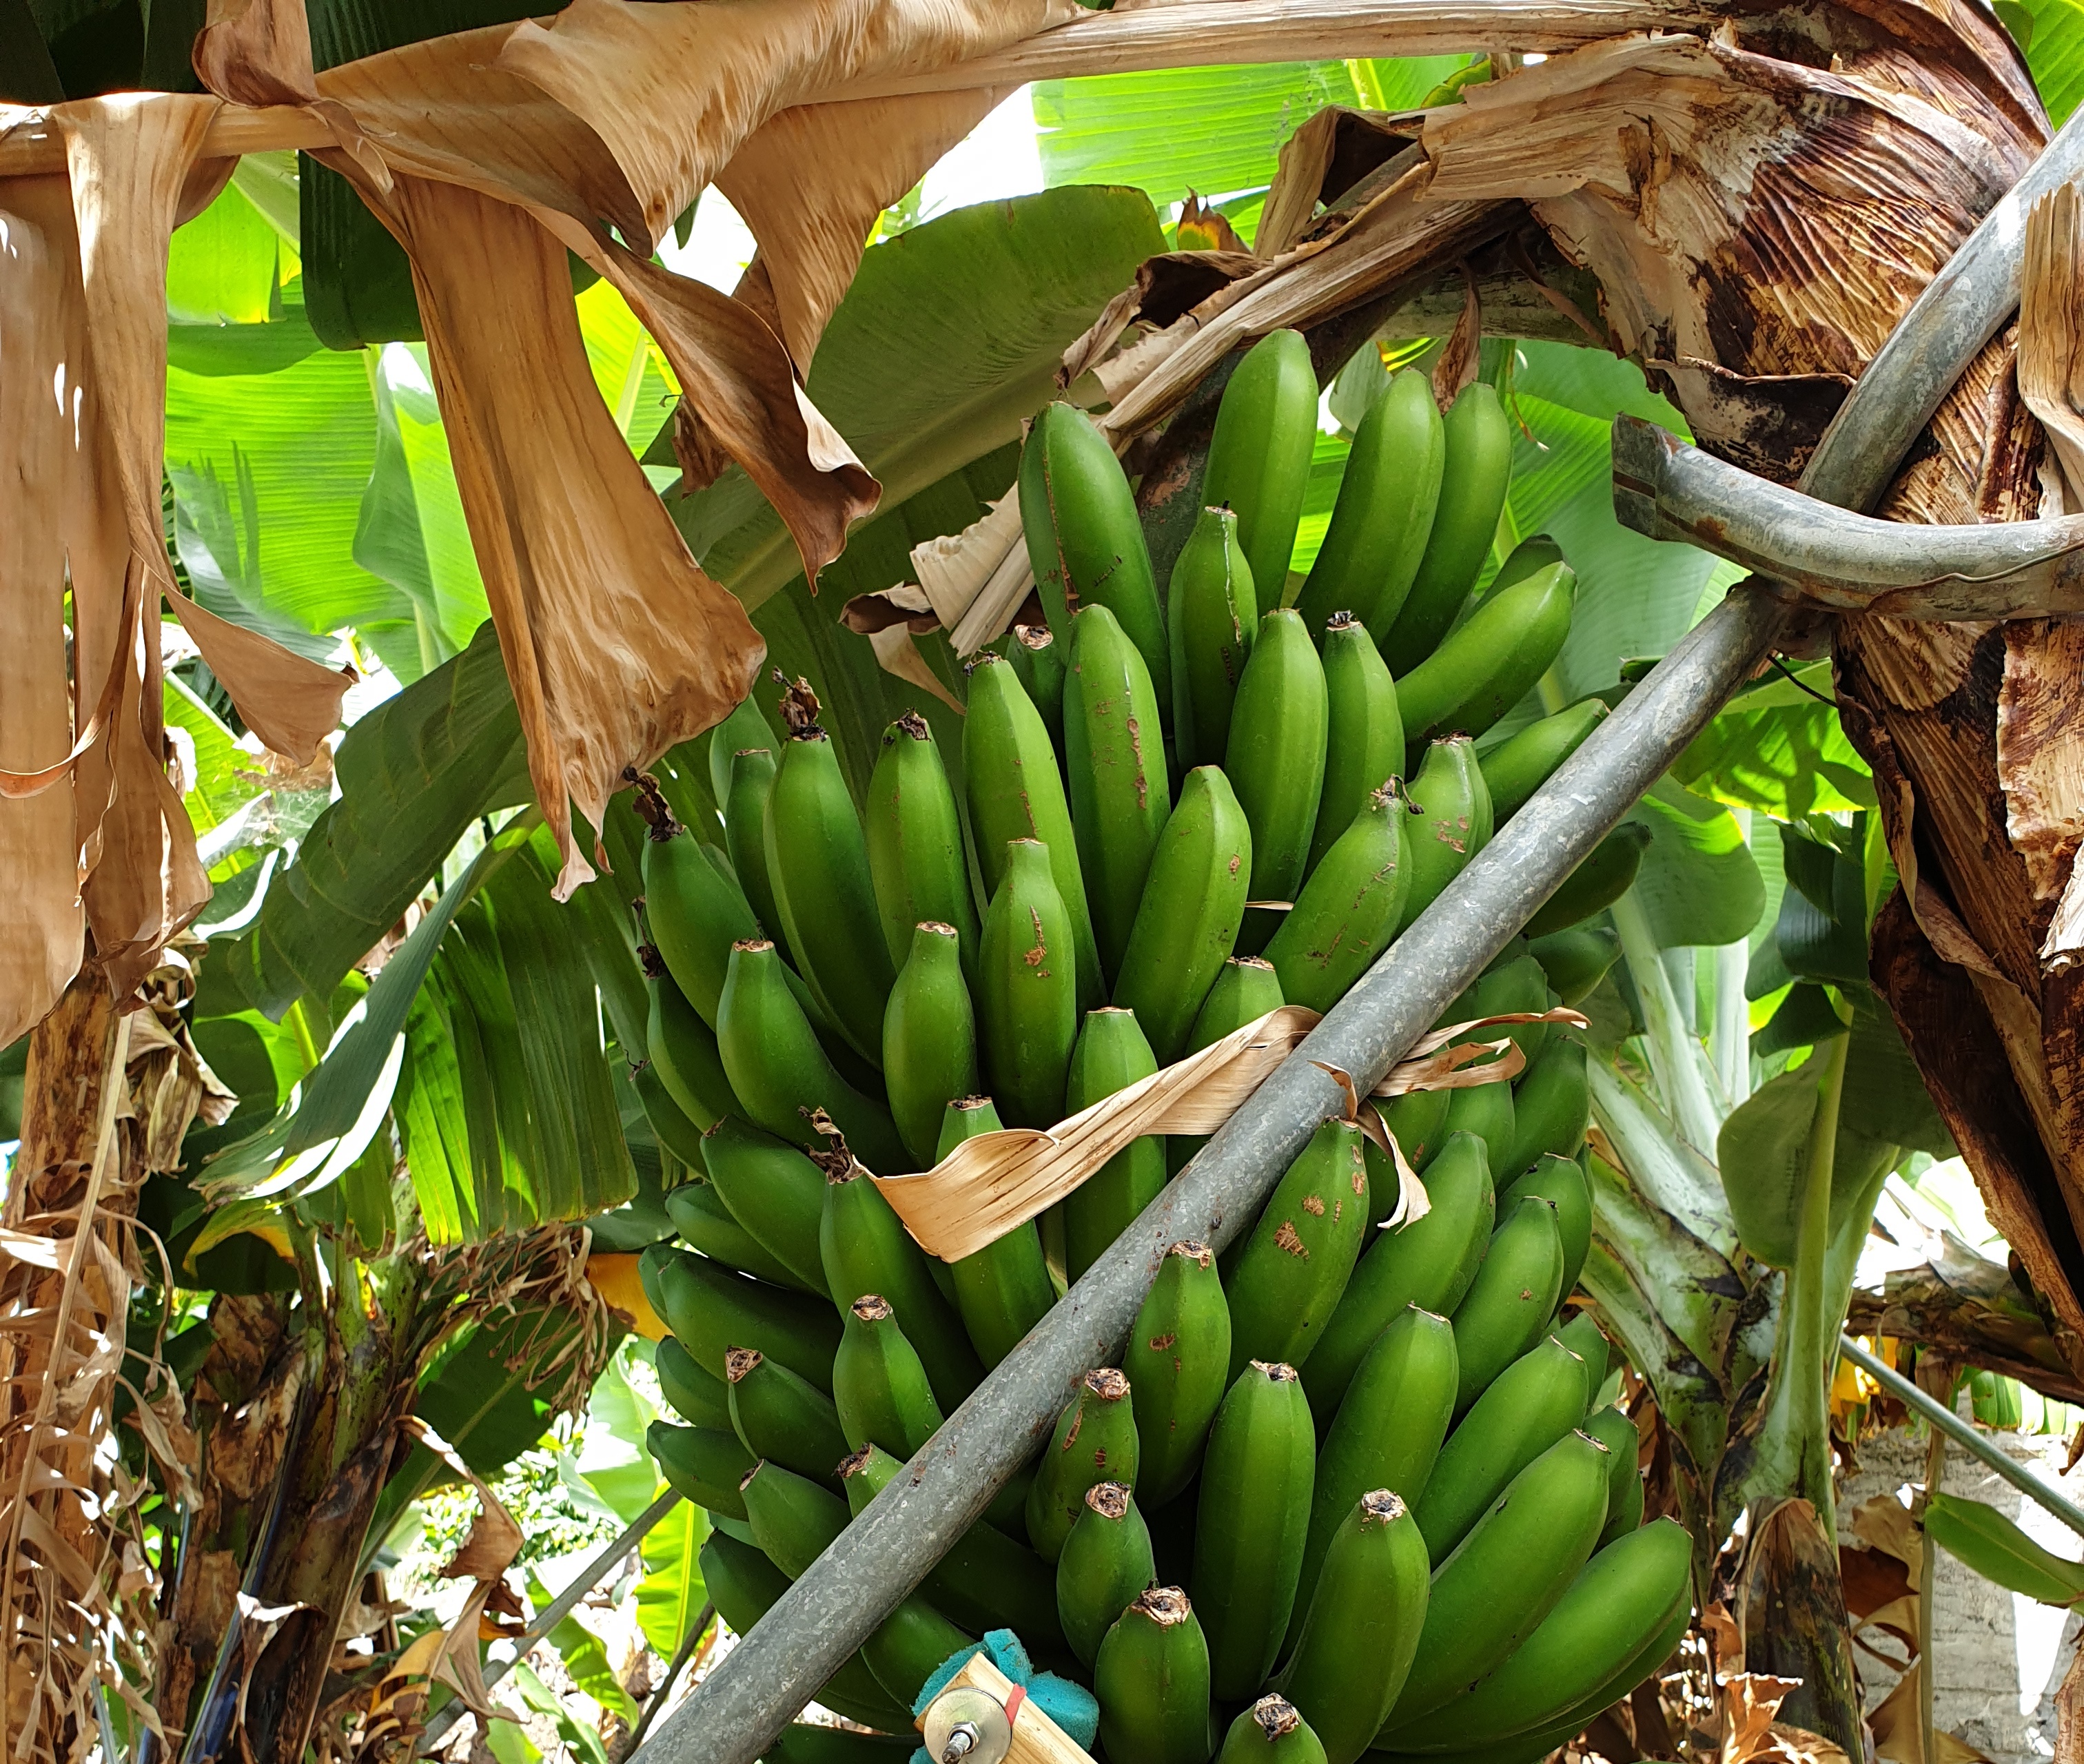
Label: Cut